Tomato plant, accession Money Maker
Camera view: horizontal (90 deg, fisheye); turntable rotation: 300 degrees
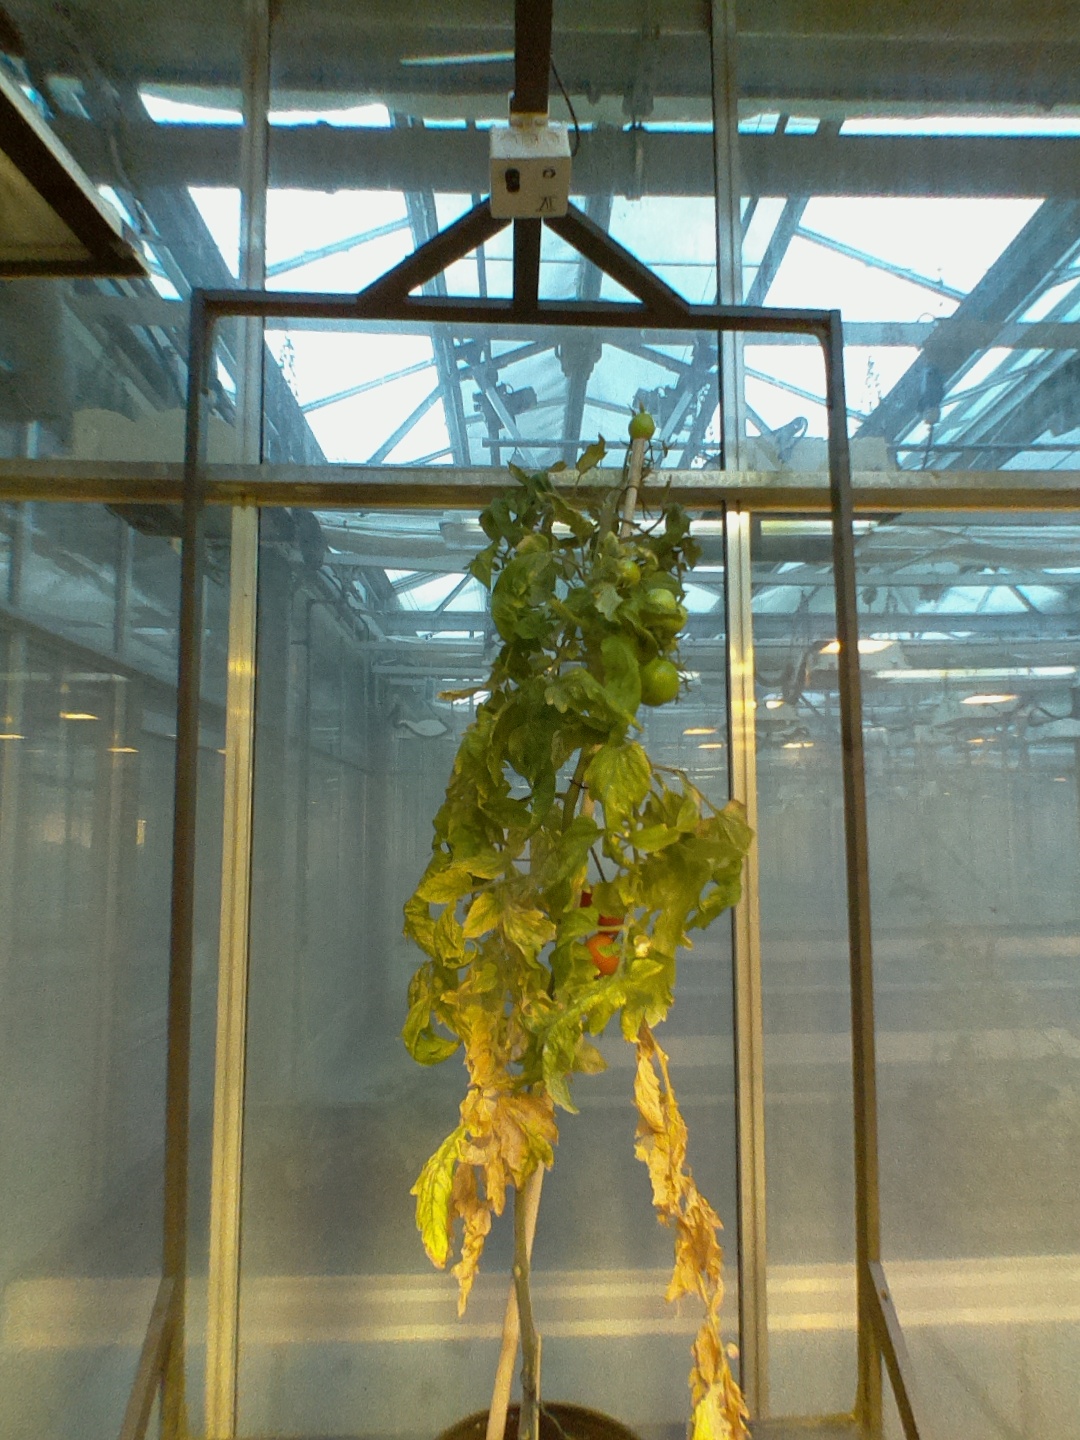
BBCH growth stage 83: 30%-40% of fruits show typical fully ripe color